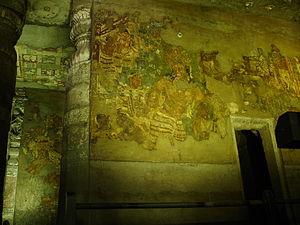
L’histoire de la peinture traverse le temps et enjambe toutes les cultures.